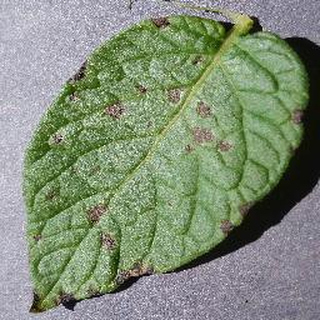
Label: potato_early_blight